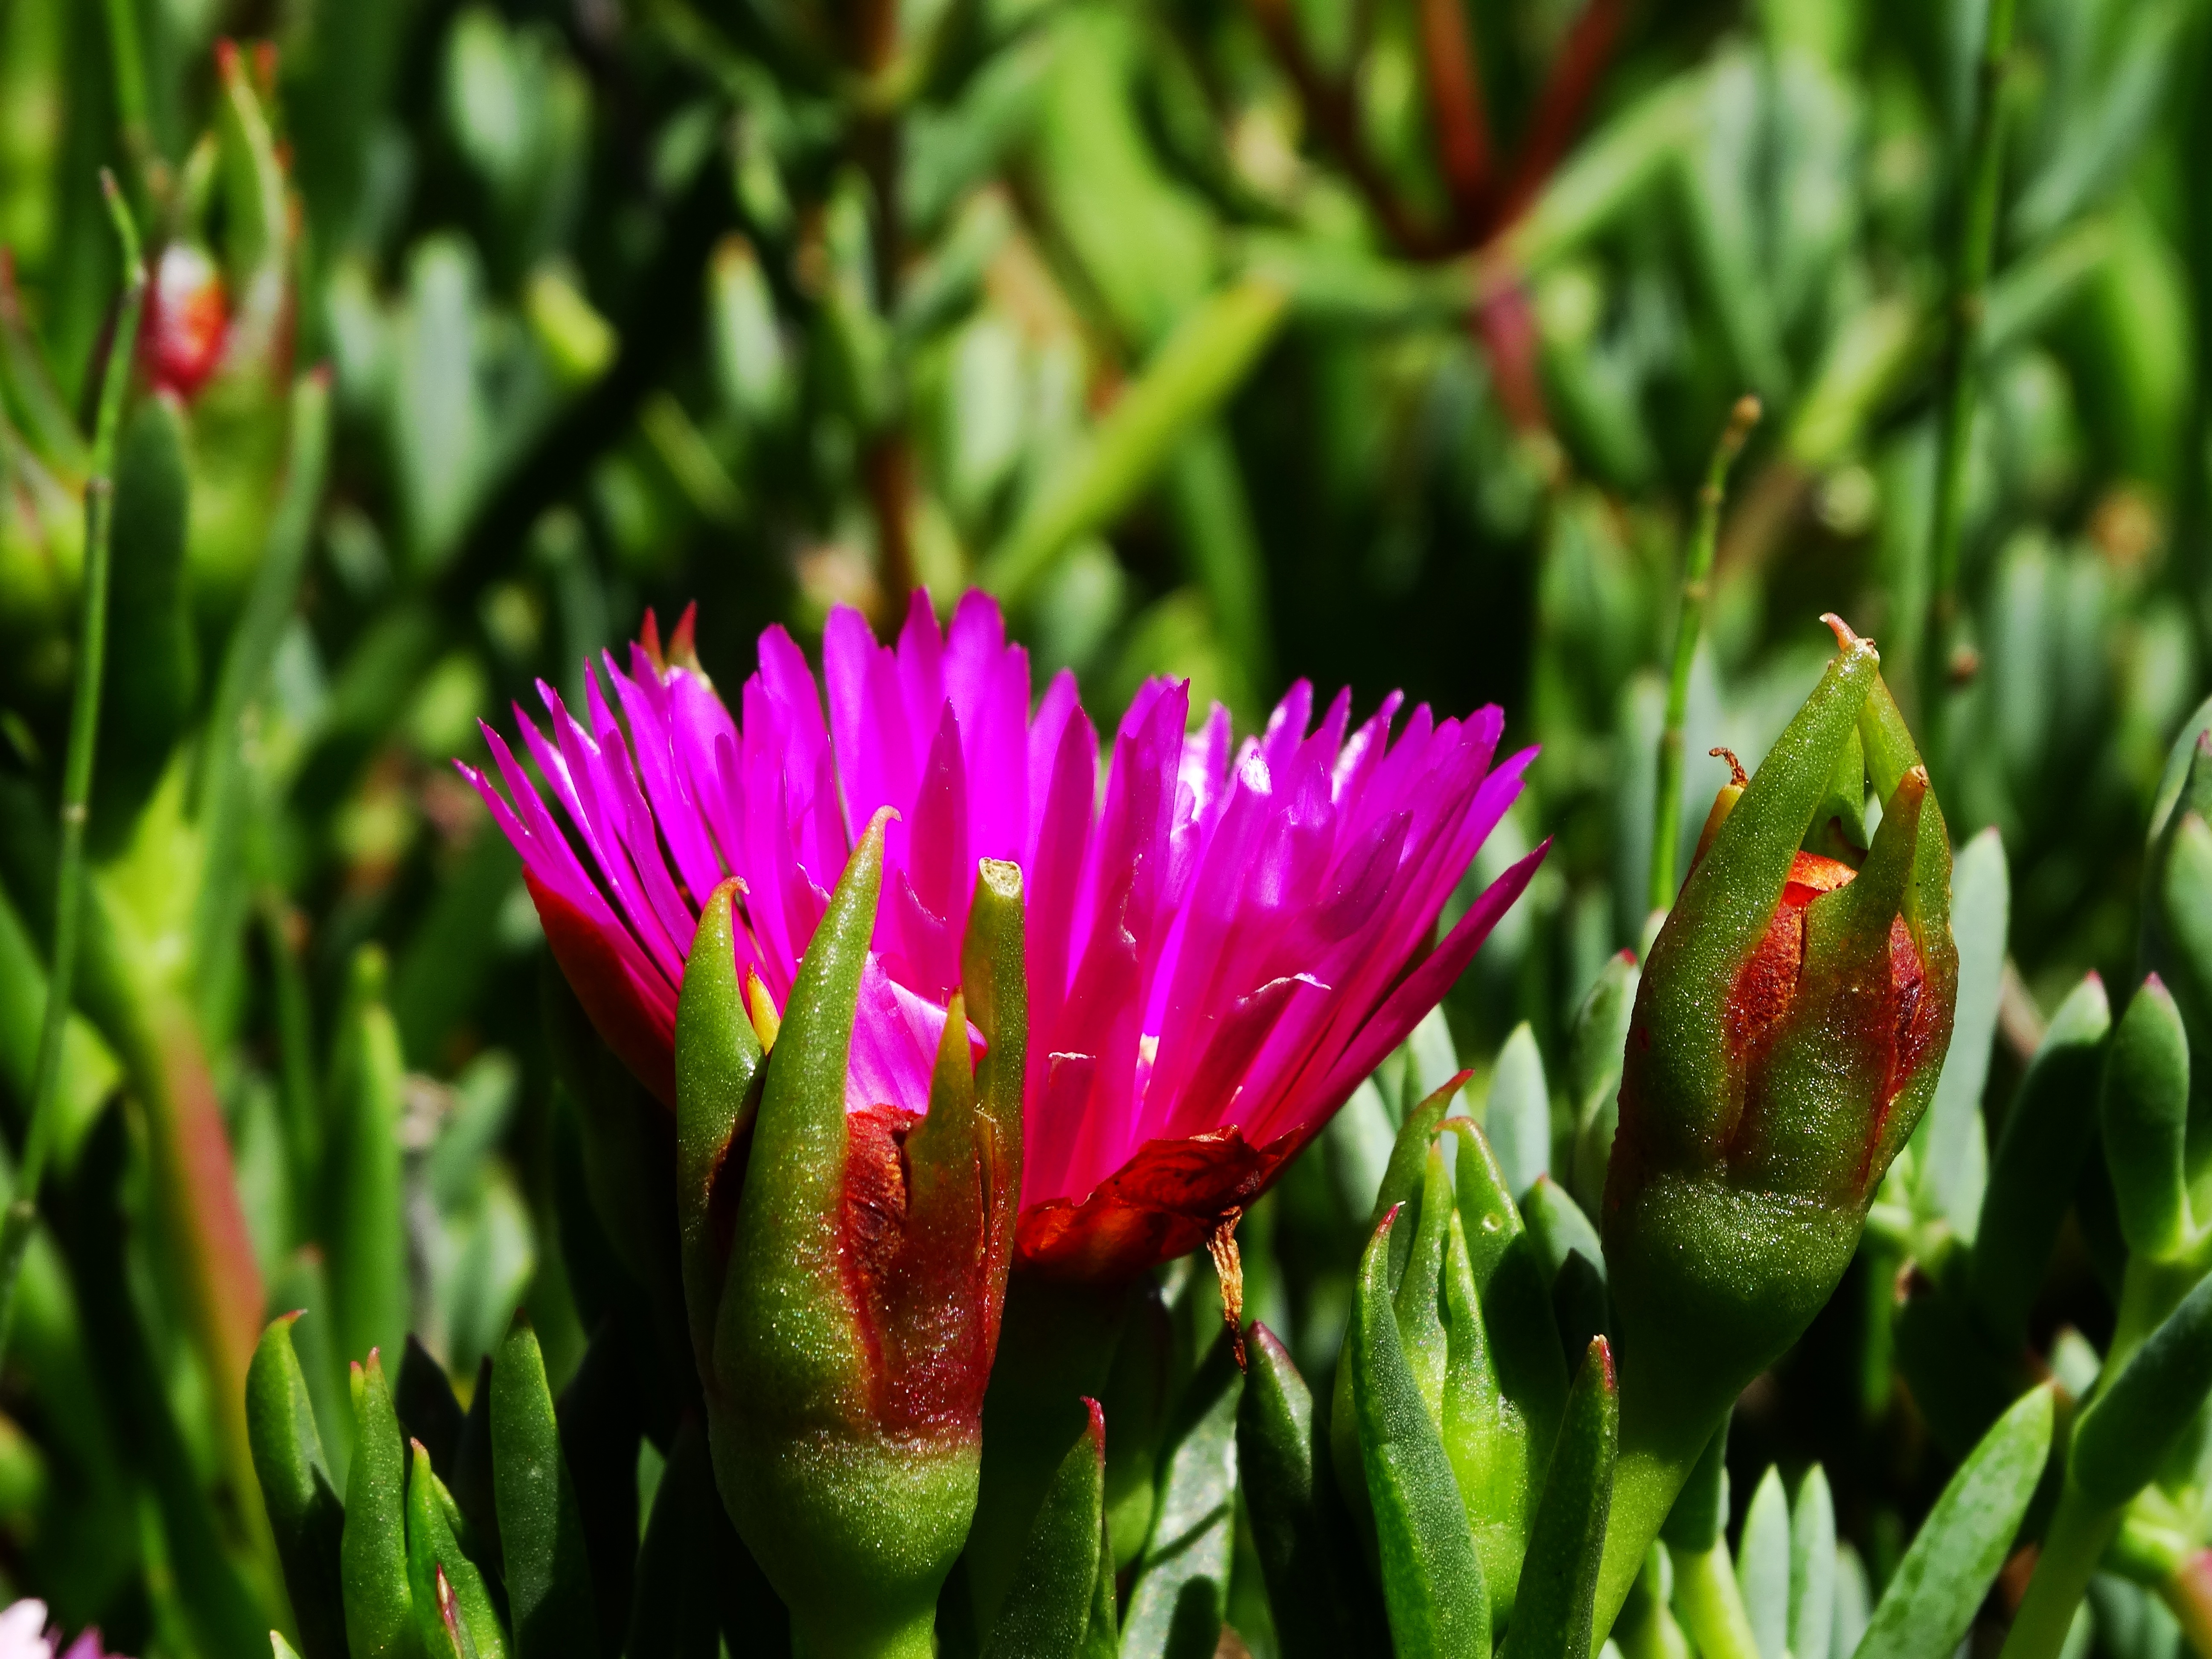
nature, grass, blossom, plant, sunshine, lawn, photography, meadow, flower, petal, green, botany, garden, flora, wildflower, close up, pigface, petals, macro photography, flowering plant, ice plant, land plant, ice plant family